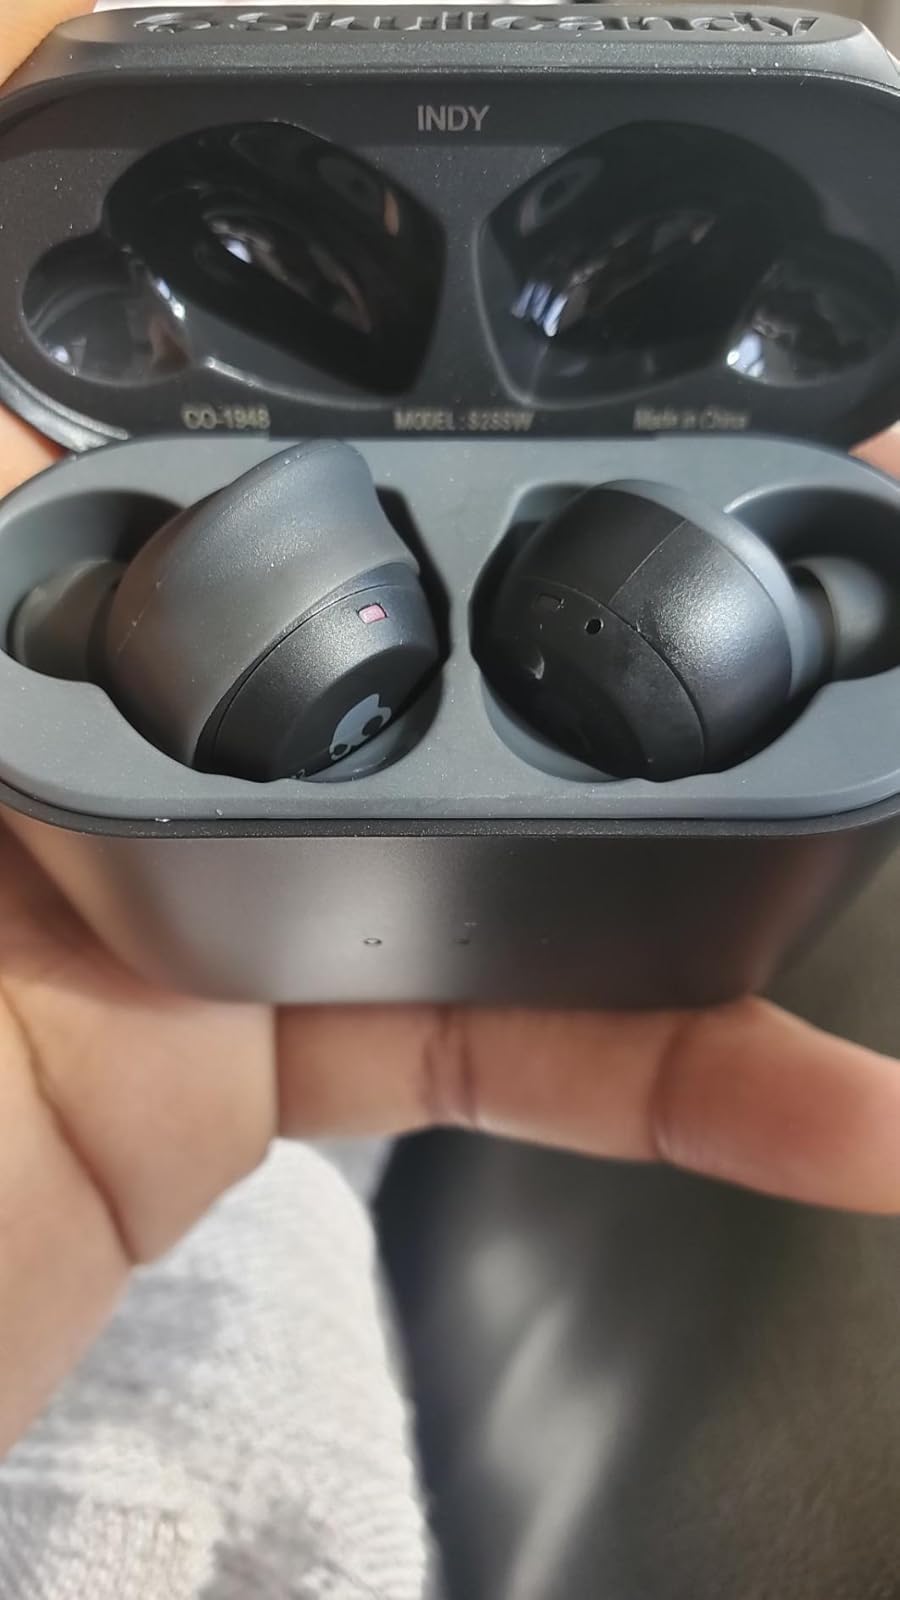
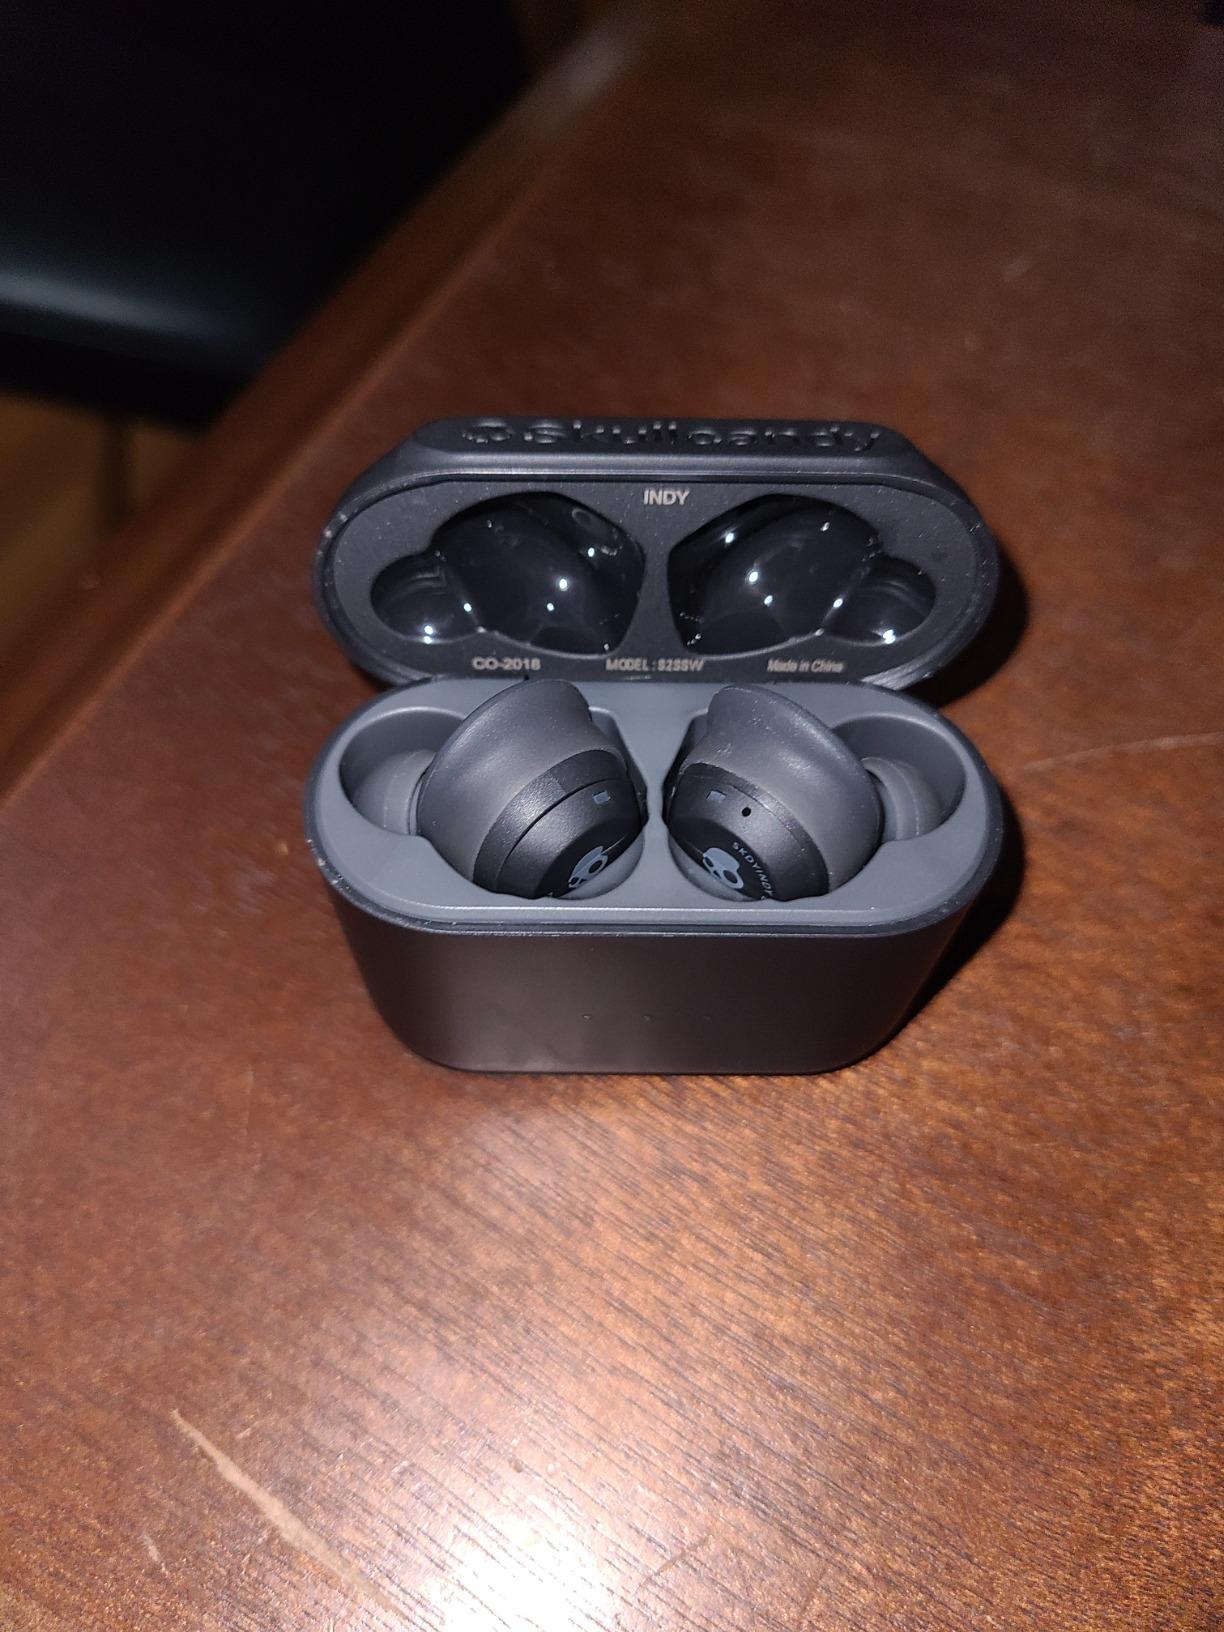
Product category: earbuds
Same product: yes